Duchy of Bukovina

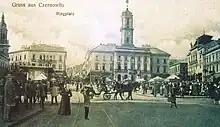
Czernowitz: main square and town hall

In 1804, the region became part of the newly established Austrian Empire. After the political turmoil of the 1848 revolutions, the estates urged the Vienna government to elevate the Bukovina to a separate Austrian "Kronland" (crown land). With effect of 4 March 1849, the former "Kreis" was declared the "Herzogtum Bukowina", a nominal duchy as part of the official full style of the Austrian emperor. It was governed by a "k.k. Statthalter" (stadtholder) appointed by the emperor, with his official residence at Czernowitz from 1850.